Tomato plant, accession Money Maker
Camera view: vertical (180 deg); turntable rotation: 240 degrees
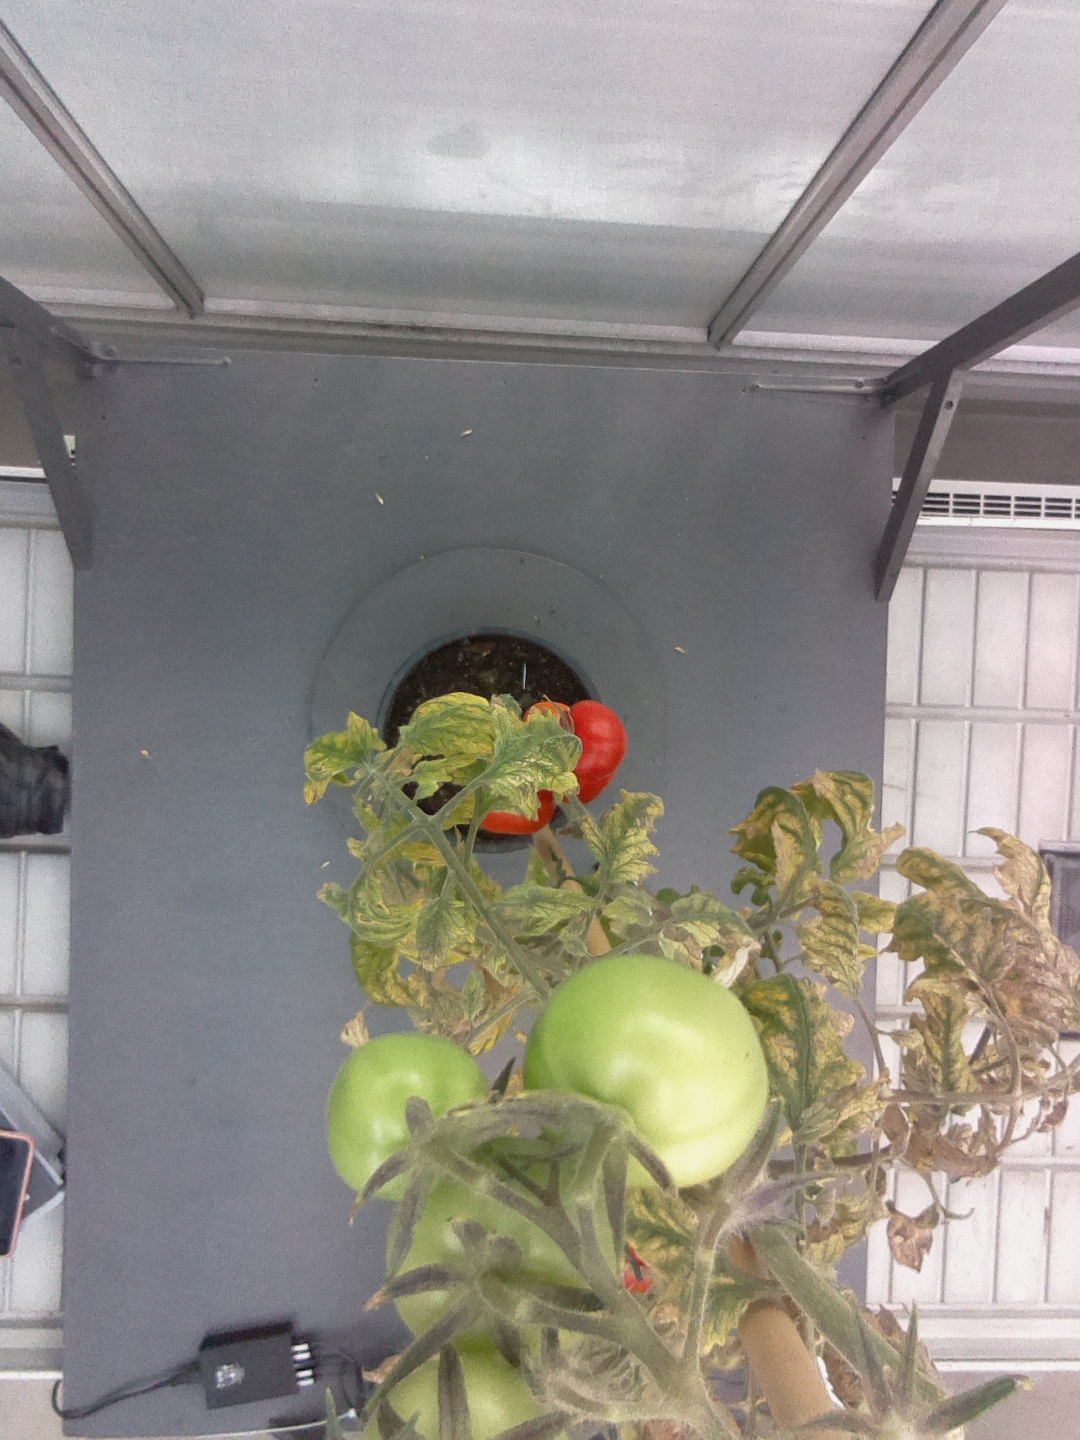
BBCH growth stage 86: 60%-70% of fruits show typical fully ripe color